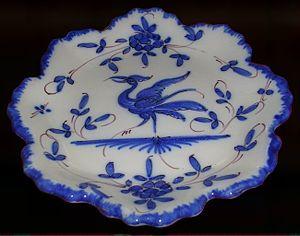
Coupelle en faïence grand feu de Martres Tolosane, France, XIXe siècle. décor à l'ibis.
Situées en France sur la commune de Martres-Tolosane, dans le département de la Haute-Garonne et la région Midi-Pyrénées, les faïenceries de Martres-Tolosane se sont établies en bordure de la Garonne, au pied des Petites-Pyrénées où se trouvaient les gisements d'argile propres à faire la faïence.